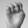
ASL letter: E